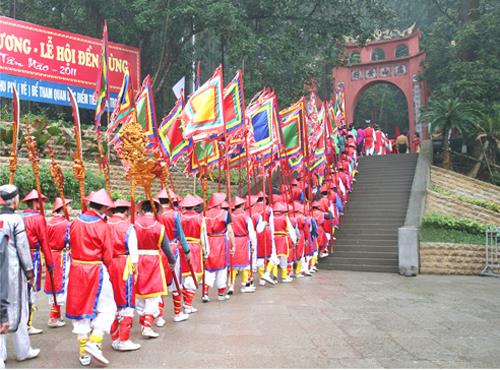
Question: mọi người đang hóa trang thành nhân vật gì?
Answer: mọi người đang hóa trang thành binh lính trong triều đình thời xưa